Answer in natural language. Which point is closer to the camera taking this photo, point A  or point B? Choose between the following options: A or B
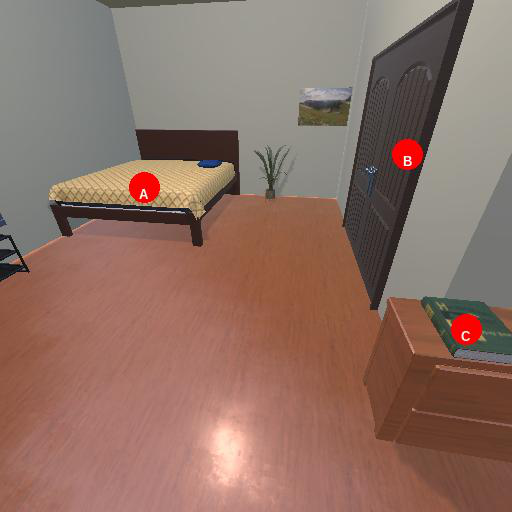
<answer>B</answer>